Bagras

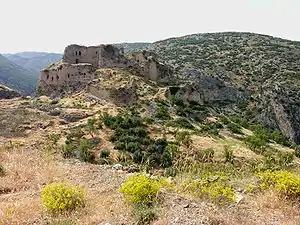
Ruins of Bagras Castle, viewed from the southeast

Bagras or Baghrās, ancient Pagrae, is a ruined medieval castle in the İskenderun district of Turkey, in the Amanus Mountains.